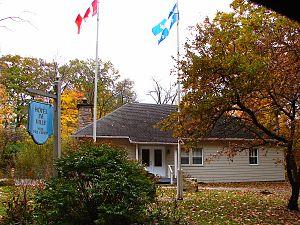
Hôtel de Ville, L'Île-Cadieux, Québec, Canada
L'Île-Cadieux est une ville située dans la municipalité régionale de comté de Vaudreuil-Soulanges dans le pays du Suroît en Montérégie au sud-ouest du Québec.